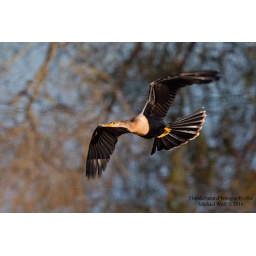
Anhinga in flight over water with tree reflections. Wakodahatchee Wetlands - Delray Beach, Florida.